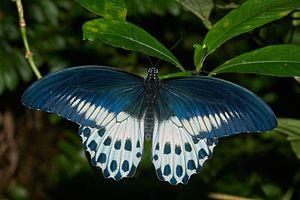
L'emblème de l'Inde est composé de trois lions sur un chapiteau orné d'une roue au centre, d'un buffle à droite et d'un cheval galopant à gauche.